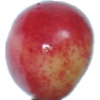
Label: Cherry Rainier 1